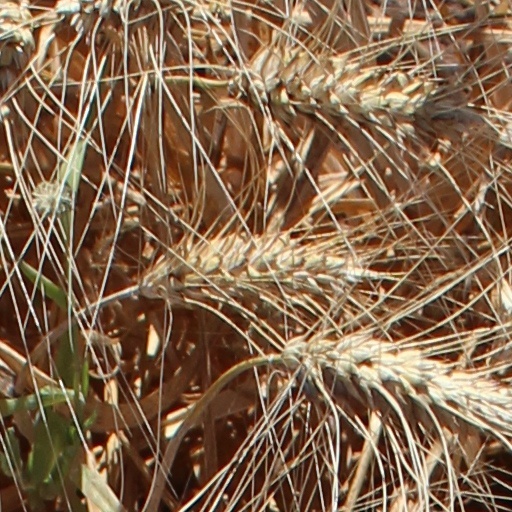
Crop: wheat